Long non-coding RNA

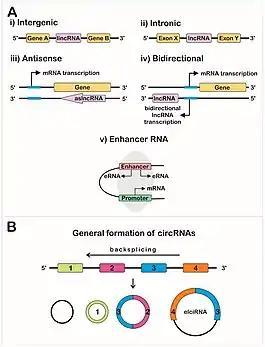
Different types of long non-coding RNAs.

Long non-coding RNAs (long ncRNAs, lncRNA) are a type of RNA, generally defined as transcripts more than 200 nucleotides that are not translated into protein. This arbitrary limit distinguishes long ncRNAs from small non-coding RNAs, such as microRNAs (miRNAs), small interfering RNAs (siRNAs), Piwi-interacting RNAs (piRNAs), small nucleolar RNAs (snoRNAs), and other short RNAs. Given that some lncRNAs have been reported to have the potential to encode small proteins or micro-peptides, the latest definition of lncRNA is a class of transcripts of over 200 nucleotides that have no or limited coding capacity. However, John S. Mattick and colleagues suggested to change definition of long non-coding RNAs to transcripts more than 500 nt, which are mostly generated by Pol II. That means that question of lncRNA exact definition is still under discussion in the field. Long intervening/intergenic noncoding RNAs (lincRNAs) are sequences of transcripts that do not overlap protein-coding genes.